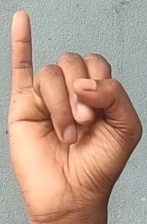
ASL sign: I